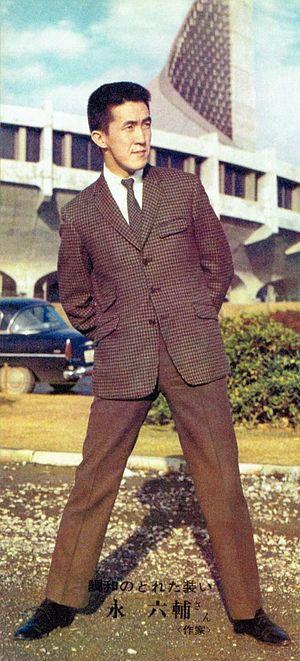
Rokusuke Ei, né le 10 avril 1933 et mort le 7 juillet 2016, est un parolier, écrivain, essayiste et tarento japonais d'origine chinoise.